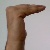
The image shows a hand gesture representing a space in Indian Sign Language.